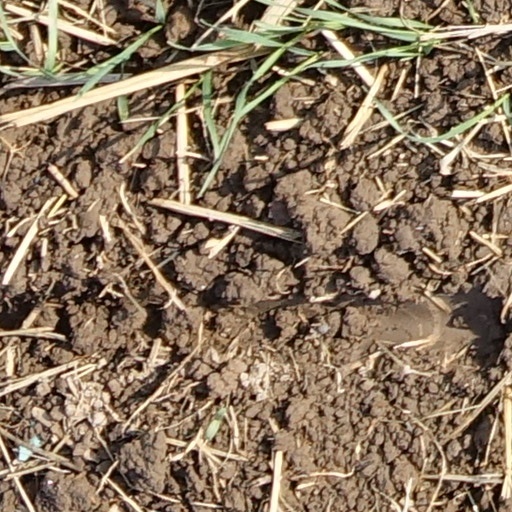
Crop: wheat